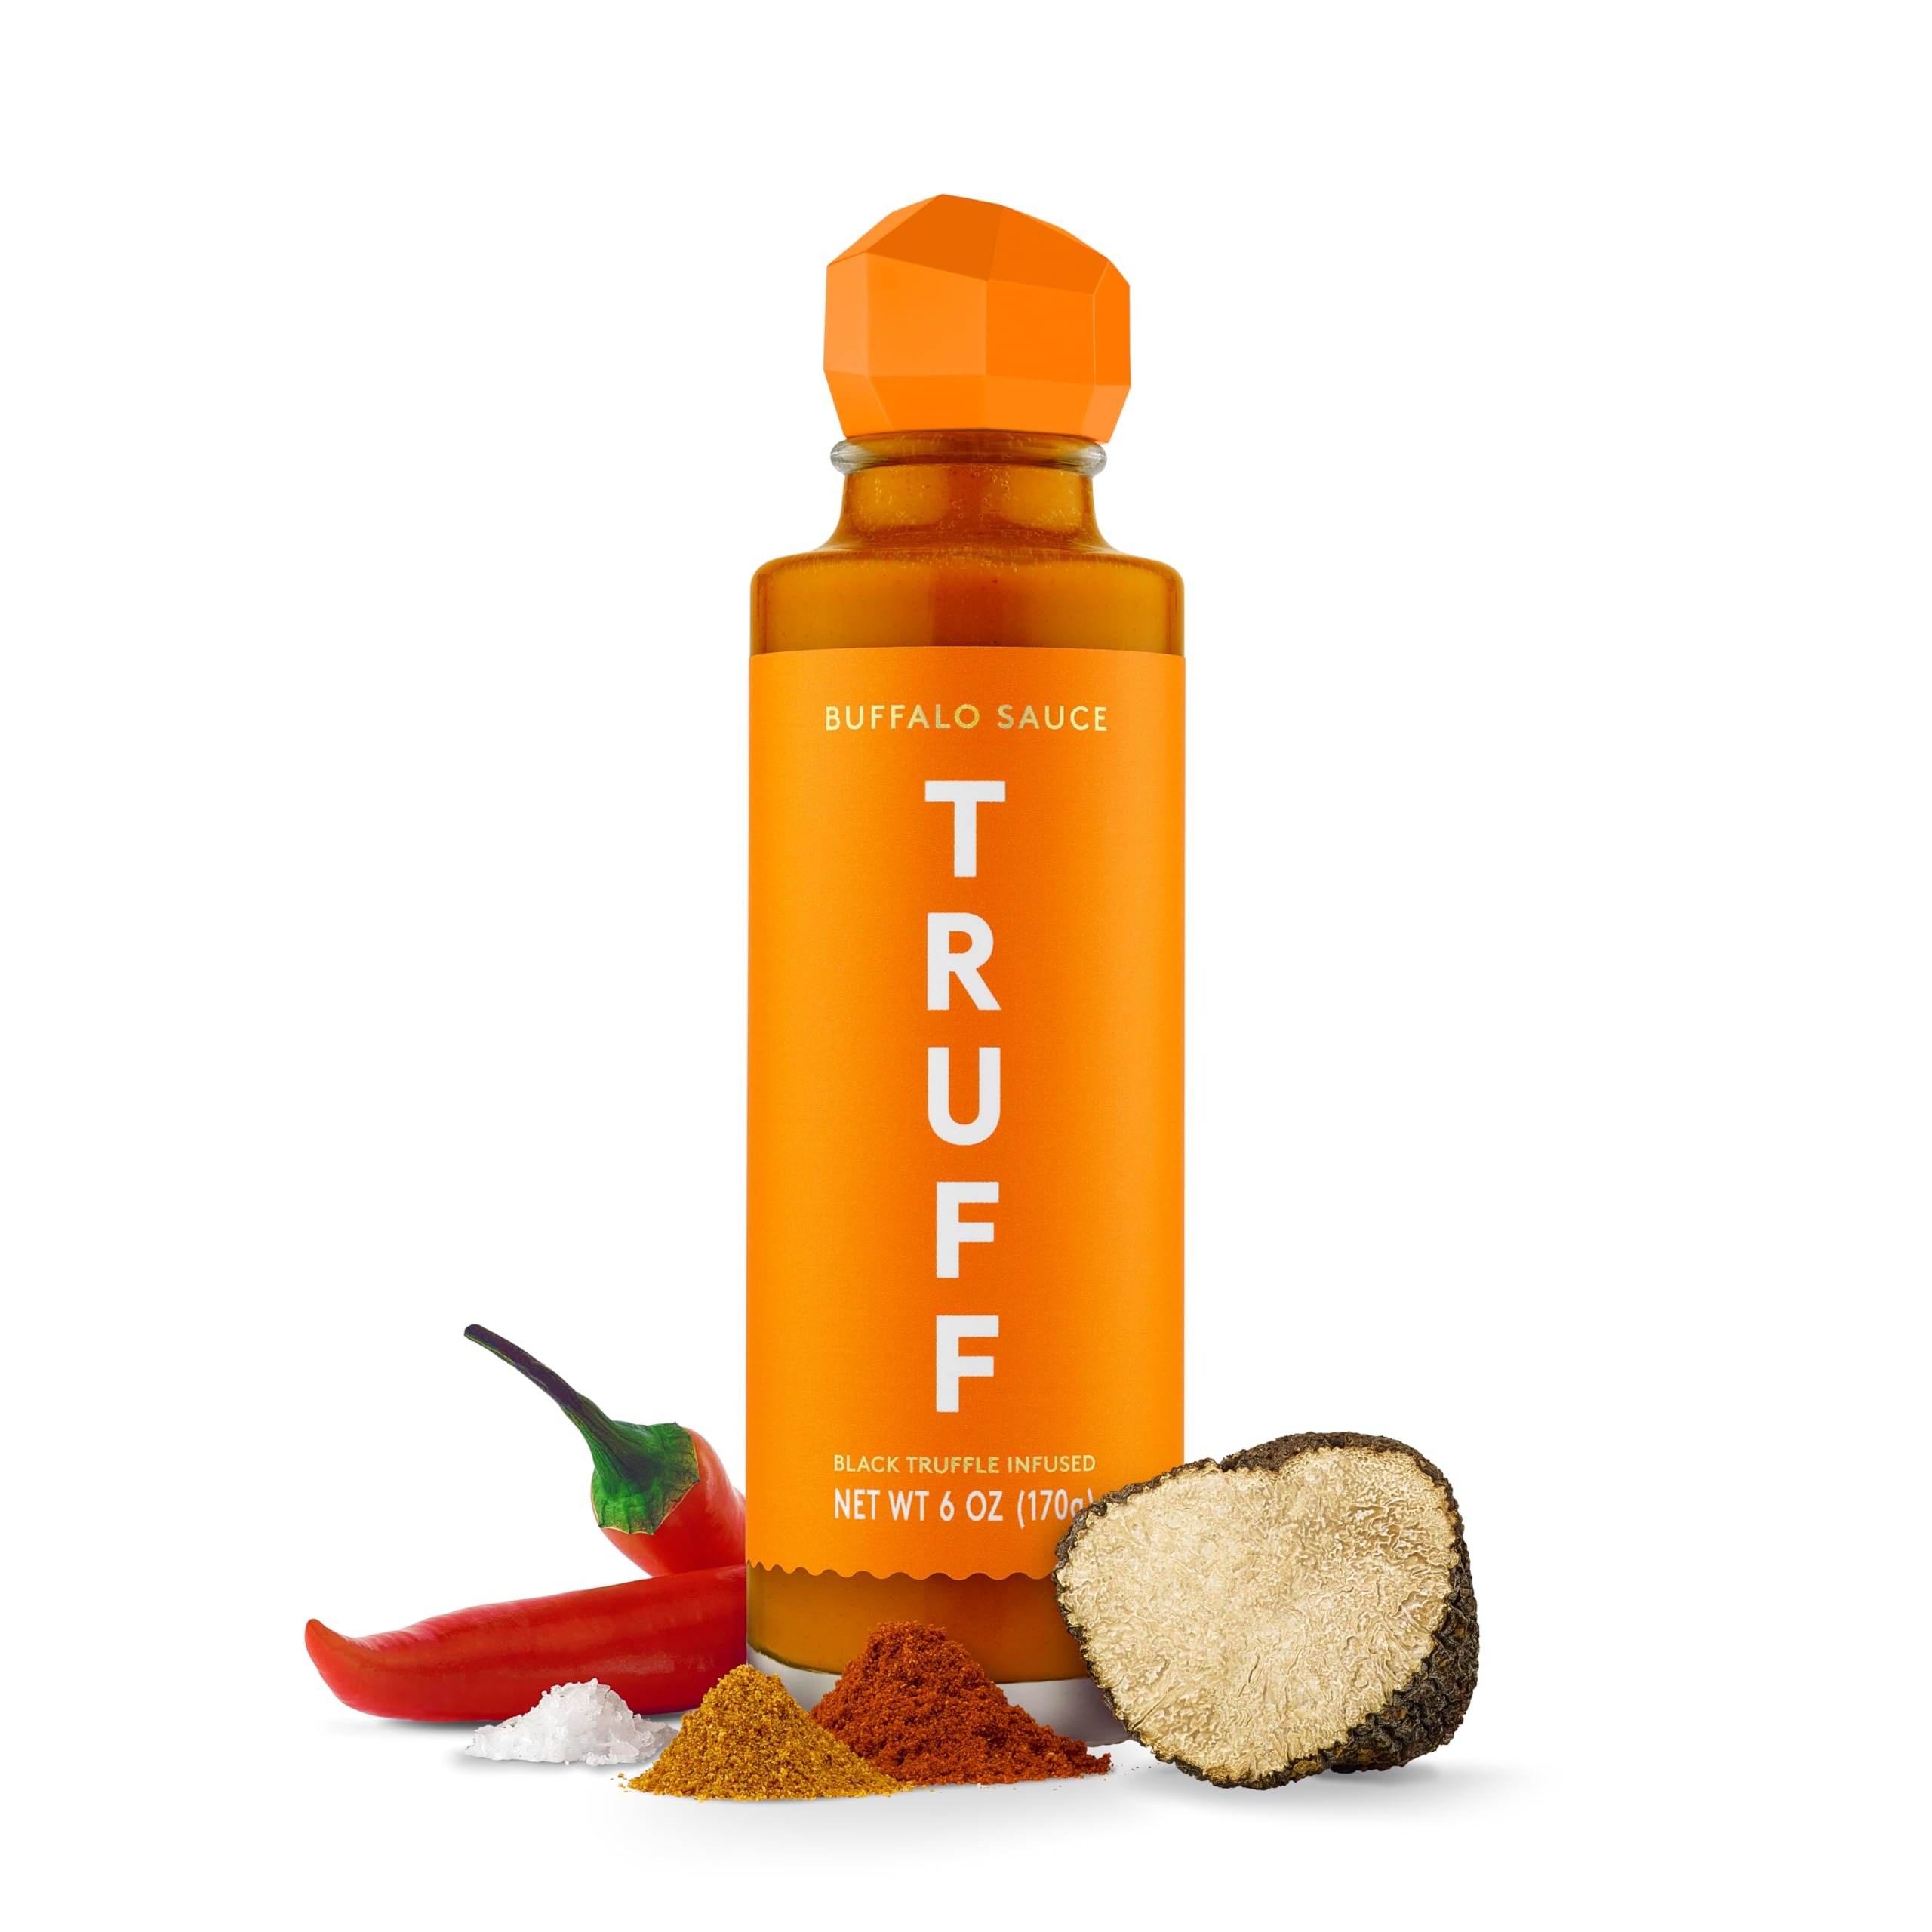
Item Name: TRUFF Buffalo Sauce, Gourmet Hot Sauce with Red Cayenne Peppers, Black Truffle Oil, Agave Nectar, Unique Flavor Experience in a Bottle, 6 oz.
Bullet Point 1: Introducing TRUFF Buffalo Sauce: a luxurious twist on an American classic. Tradition seamlessly intertwines with innovation for this meticulously crafted blend, resulting in a new and undeniably delicious game-day staple.
Bullet Point 2: ONLY THE BEST INGREDIENTS. TRUFF Buffalo Sauce is a bright and flavorful fusion of the sophisticated elegance of black truffle, the tang of vinegar, the kick of cayenne, and the lush silkiness of olive oil. This unique blend of ingredients combines together for a culinary masterpiece that we like to call “TRUFFALO.”
Bullet Point 3: LEVEL UP YOUR DISHES. Whether you’re tossing wings in it, embellishing a burger, or buffing up some mac and cheese, our take on this game day favorite perfectly balances the acidic punch of traditional buffalo sauce with a signature touch of luxury. This marriage of flavors creates an unforgettable taste sensation, balancing familiarity with innovation in every drop.
Bullet Point 4: SOPHISTICATION INSIDE AND OUT. This sauce is a testament to TRUFF's philosophy of excellence. The bold and sophisticated flavors of this sauce empower you to elevate, experiment and transform the ordinary into extraordinary.
Bullet Point 5: WE CARE ABOUT YOUR TRUFF EXPERIENCE. With ingredients and flavors normally reserved for delicate delicacies and gourmet dining, we always aim for customer satisfaction. If you are unhappy with your purchase, let us know and we’ll be sure to take care of you.
Value: 6.0
Unit: Ounce

Price: 17.98